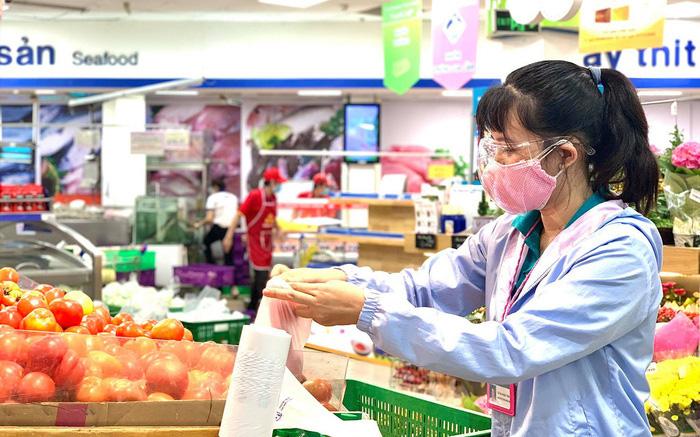
ở phía trước của cô gái có sự xuất hiện của những quả cà chua